Lacombe Blacksmith Shop Museum

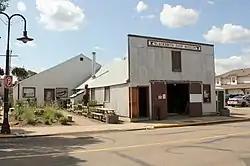
<mapframe latitude="52.463874" longitude="-113.729423" zoom="18" width="245" height="310" />

The Lacombe Blacksmith Shop Museum is a museum located in Lacombe, Alberta that is owned and operated by the Lacombe and District Historical Society (daily operations are managed by the public-facing arm of the Lacombe and District Historical Society, the Lacombe Museum). The blacksmith shop has been in continual use since 1902. Of the many blacksmith shops that would have been operating in Lacombe throughout the 20th century, the Lacombe Blacksmith Shop Museum is the only blacksmith shop remaining in the City of Lacombe.